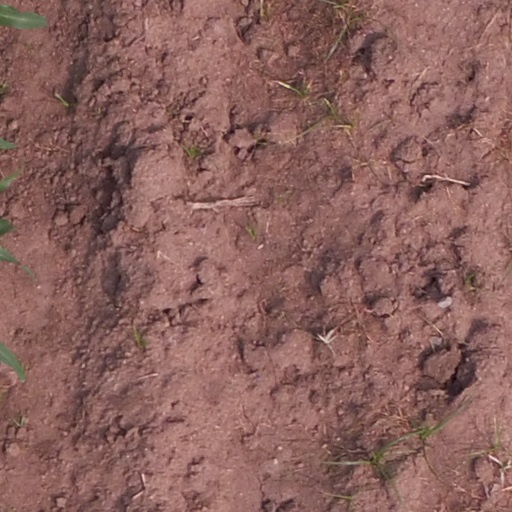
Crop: maize; corn